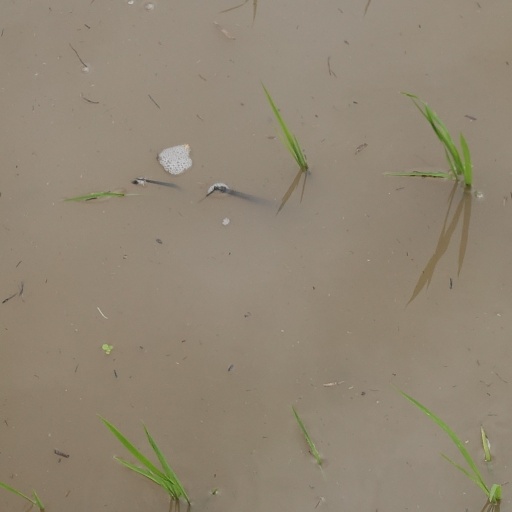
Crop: rice